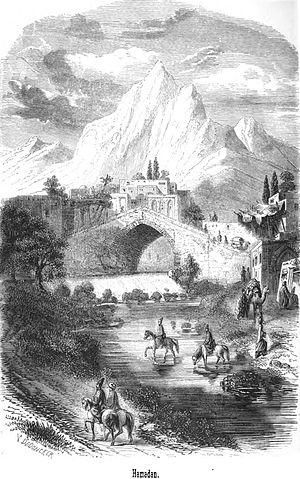
Hamadan. Adolphe Laurent Joanne, Voyage en Orient, Volumes 1-2